Simon & Garfunkel

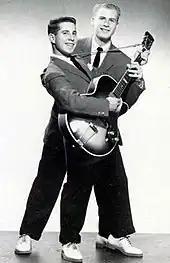
1957 publicity photo of Simon & Garfunkel as Tom & Jerry

Under Big Records, Simon and Garfunkel assumed the name Tom & Jerry; Garfunkel named himself Tom Graph, a reference to his interest in mathematics, and Simon Jerry Landis, after the surname of a girl he had dated. Their first single, "Hey, Schoolgirl", was released with the B-side "Dancin' Wild" in 1957. Prosen, using the payola system, bribed DJ Alan Freed $200 to play the single on his radio show, where it became a nightly staple. "Hey, Schoolgirl" attracted regular rotation on nationwide AM pop stations, leading it to sell more than 100,000 copies and to land on "Billboard" charts at number 49. Prosen promoted the group heavily, getting them a headlining spot on Dick Clark's "American Bandstand" alongside Jerry Lee Lewis. Simon and Garfunkel shared approximately $4,000 from the song—earning two percent each from royalties, the rest staying with Prosen. They released two more singles on Big Records ("Our Song" and "That's My Story") neither of them successful.